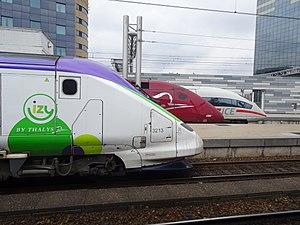
TGV TMST (ex-Eurostar) exploité par Izy, TGV PBKA de Thalys et ICE-3 série 406 non identifié attendant le départ côte à côte en gare de Bruxelles-Midi.
Izy est le nom d'une marque commerciale du consortium franco-belge Thalys, désignant une offre de trains à grande vitesse à bas coûts entre la France et la Belgique. Le lancement a été effectué le 3 avril 2016. Les trains relient les gares de Paris-Nord et de Bruxelles-Midi.